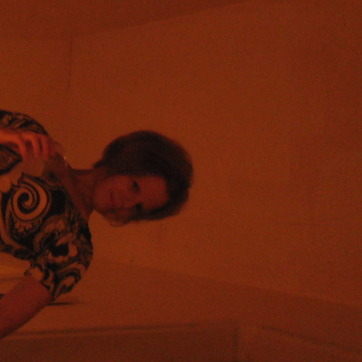
Material: hair